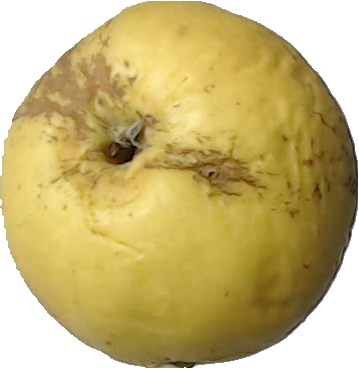
Label: apple_golden_1